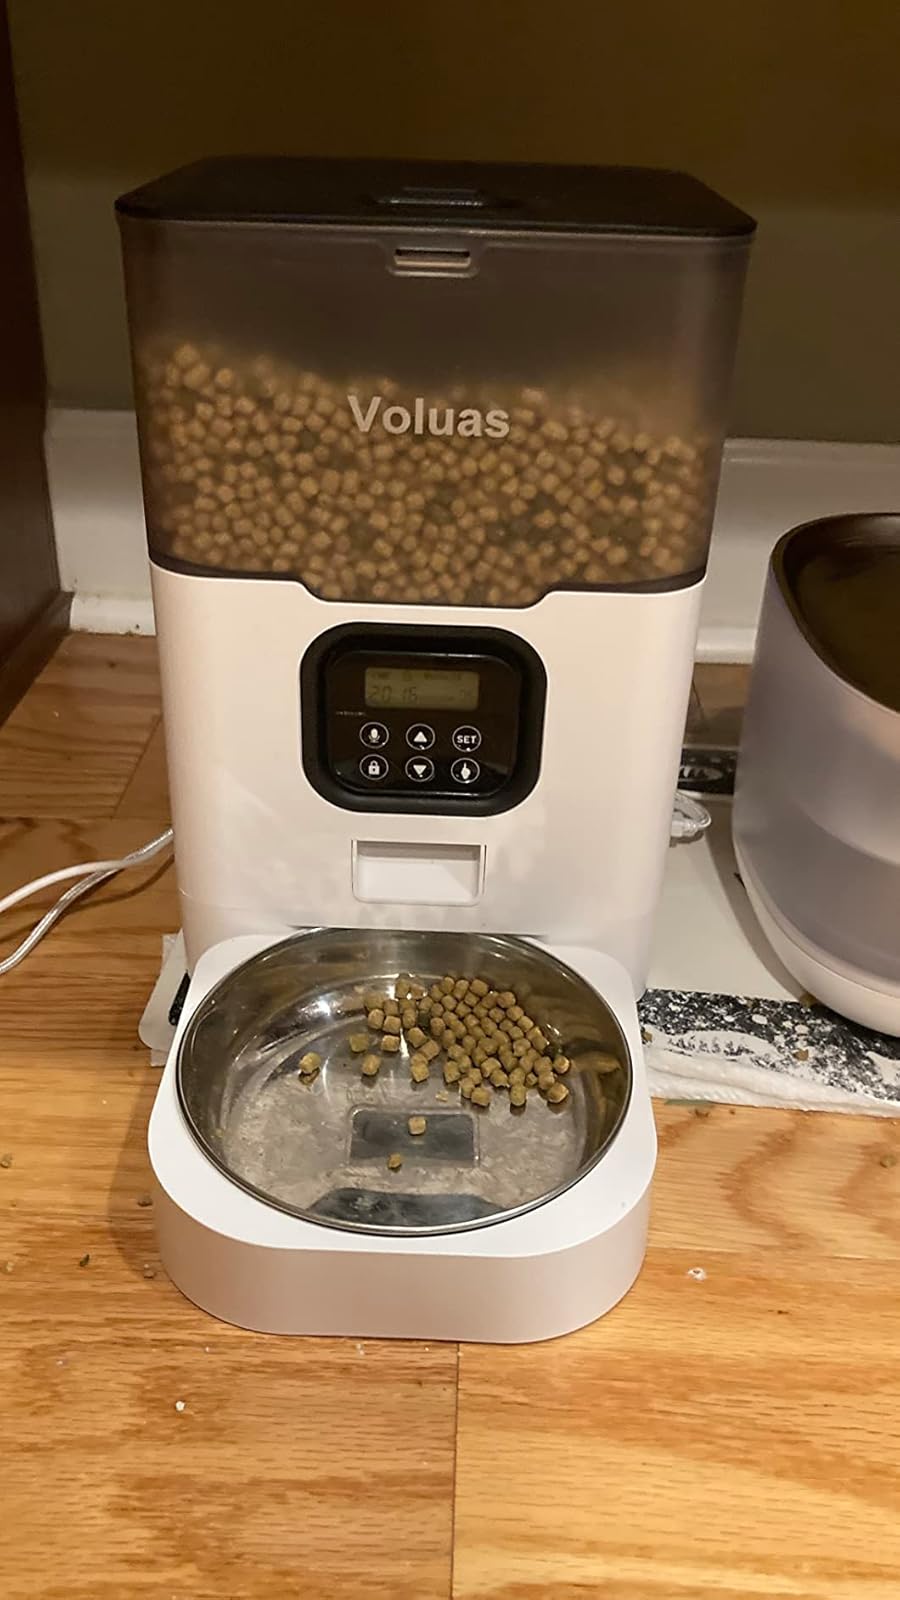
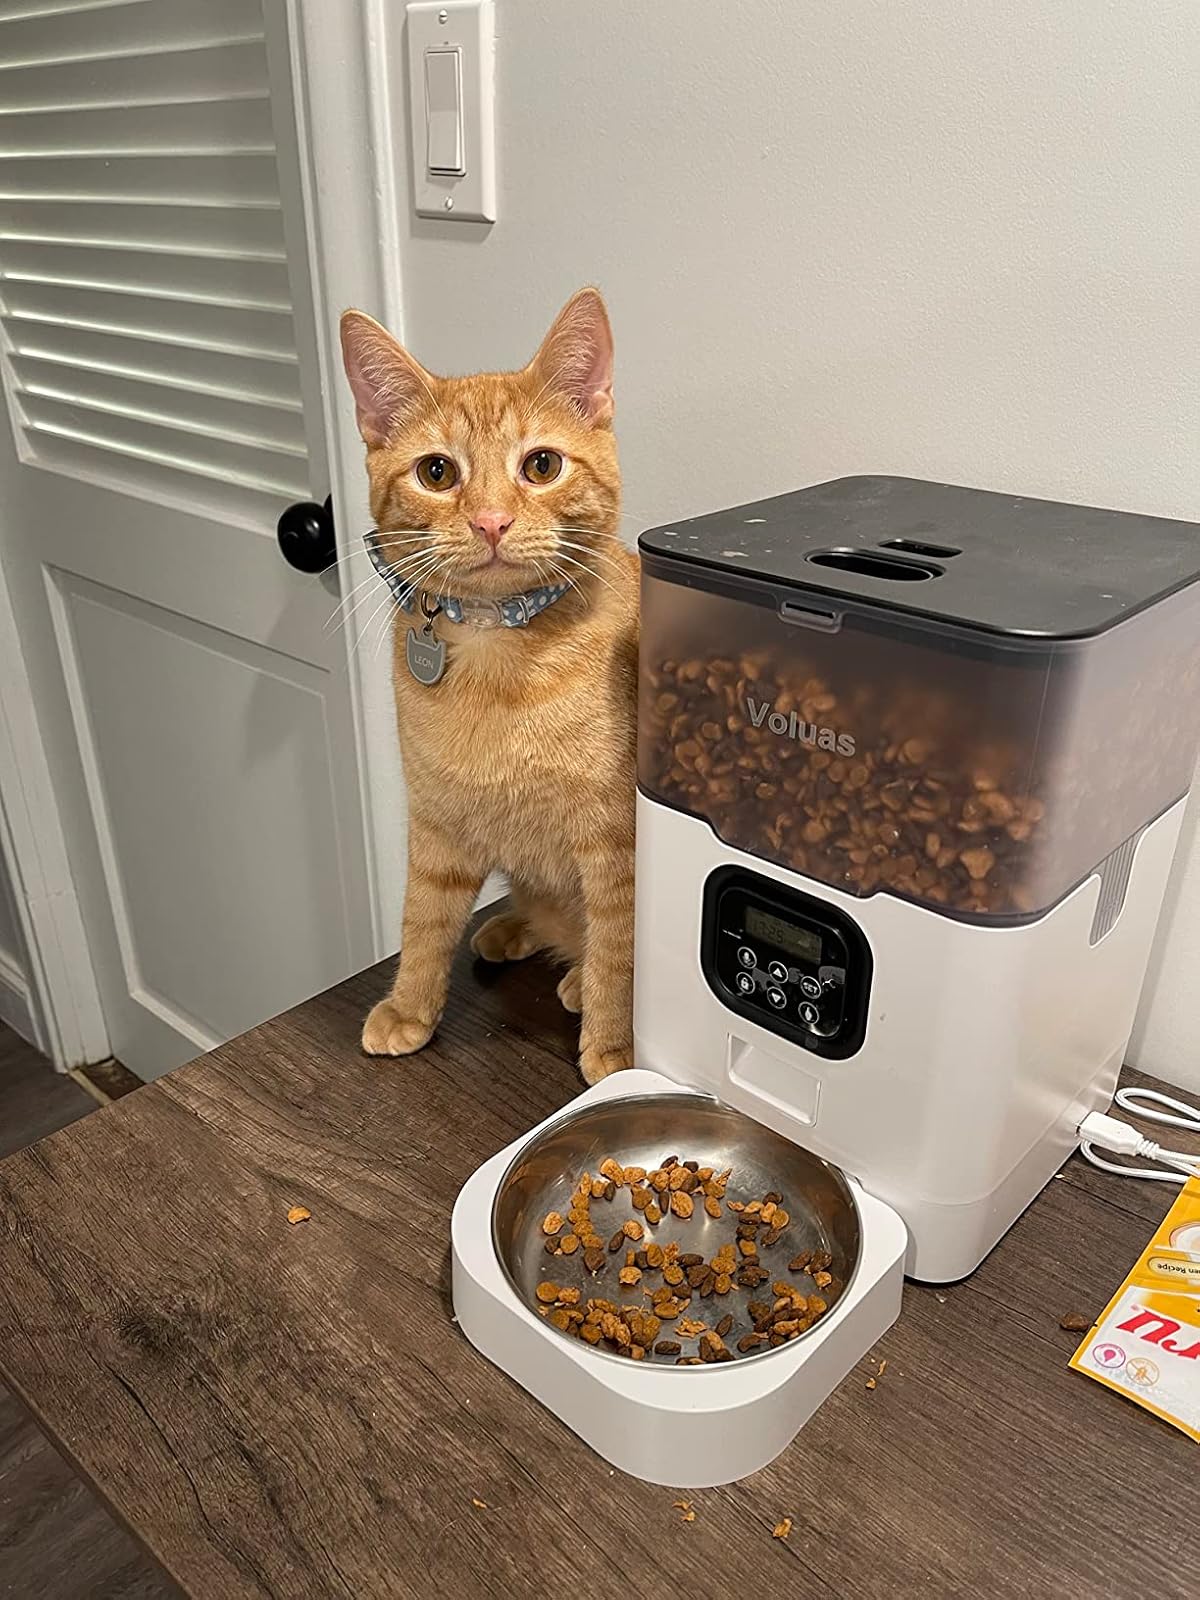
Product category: items_feeder
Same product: yes